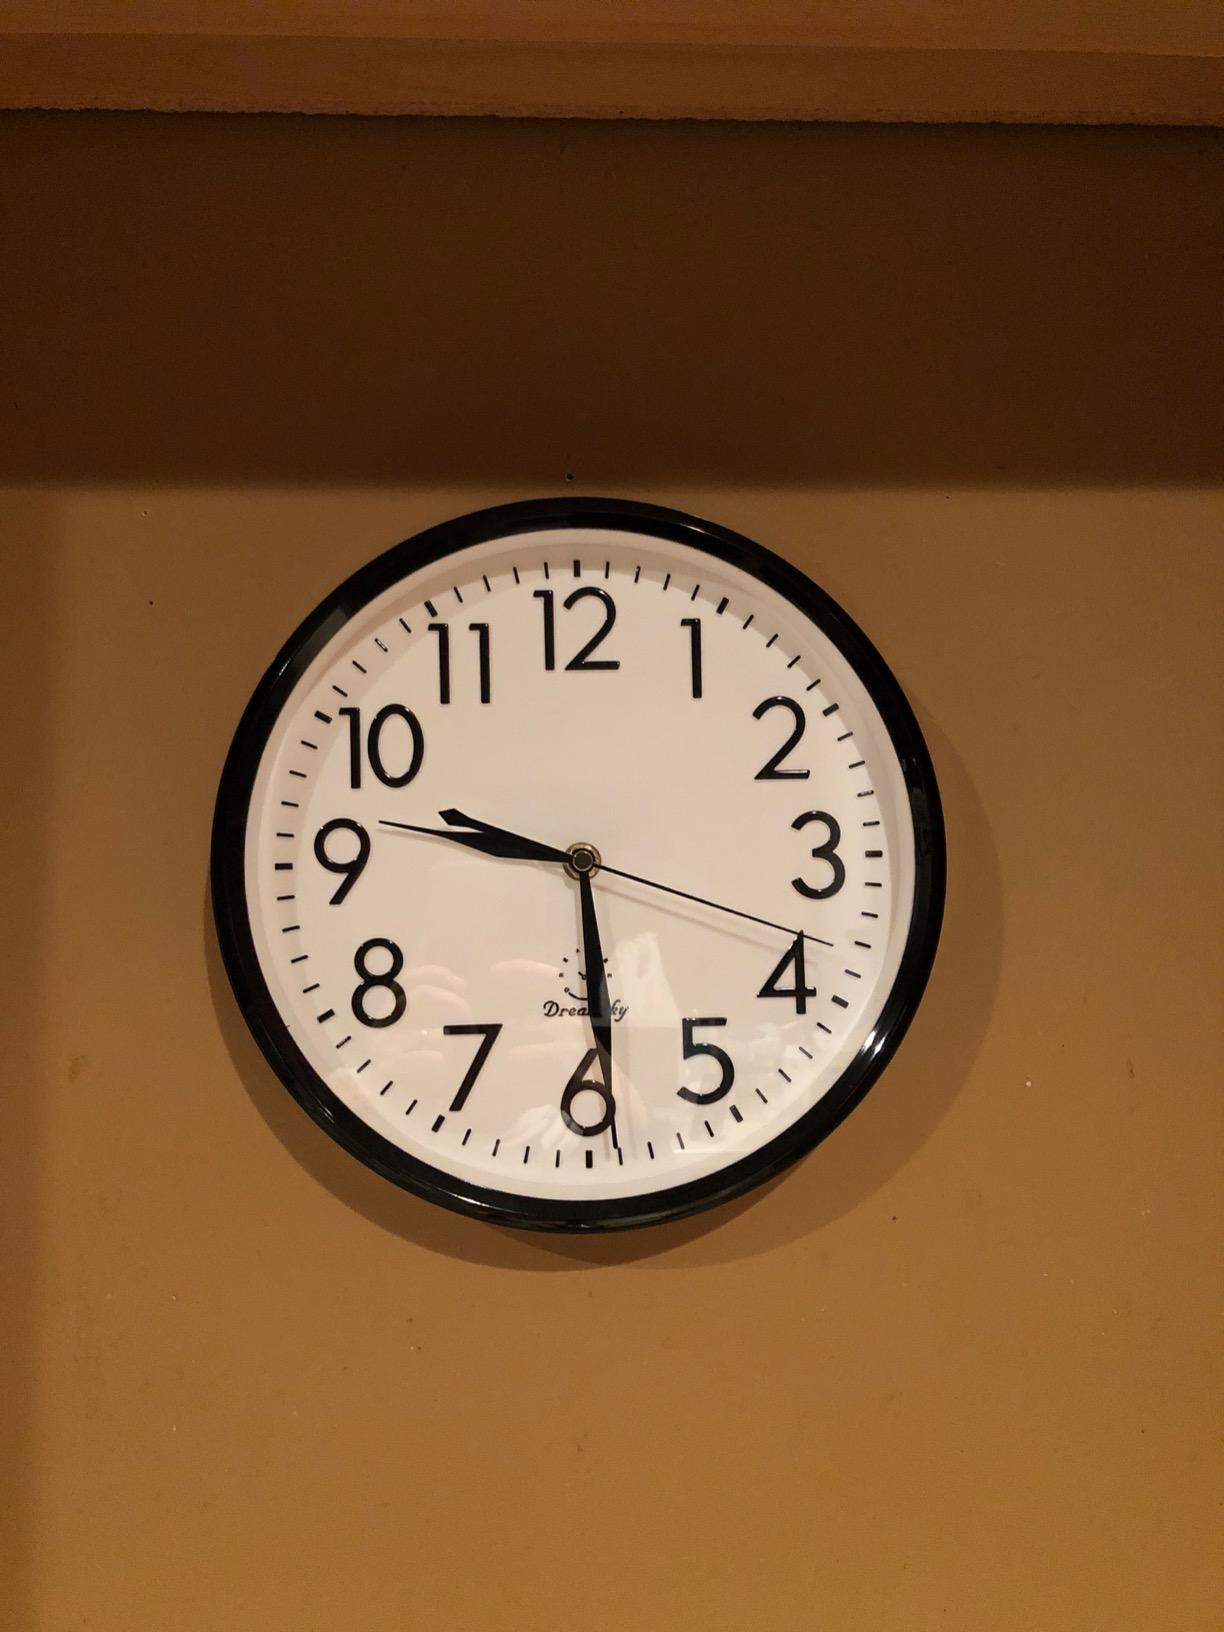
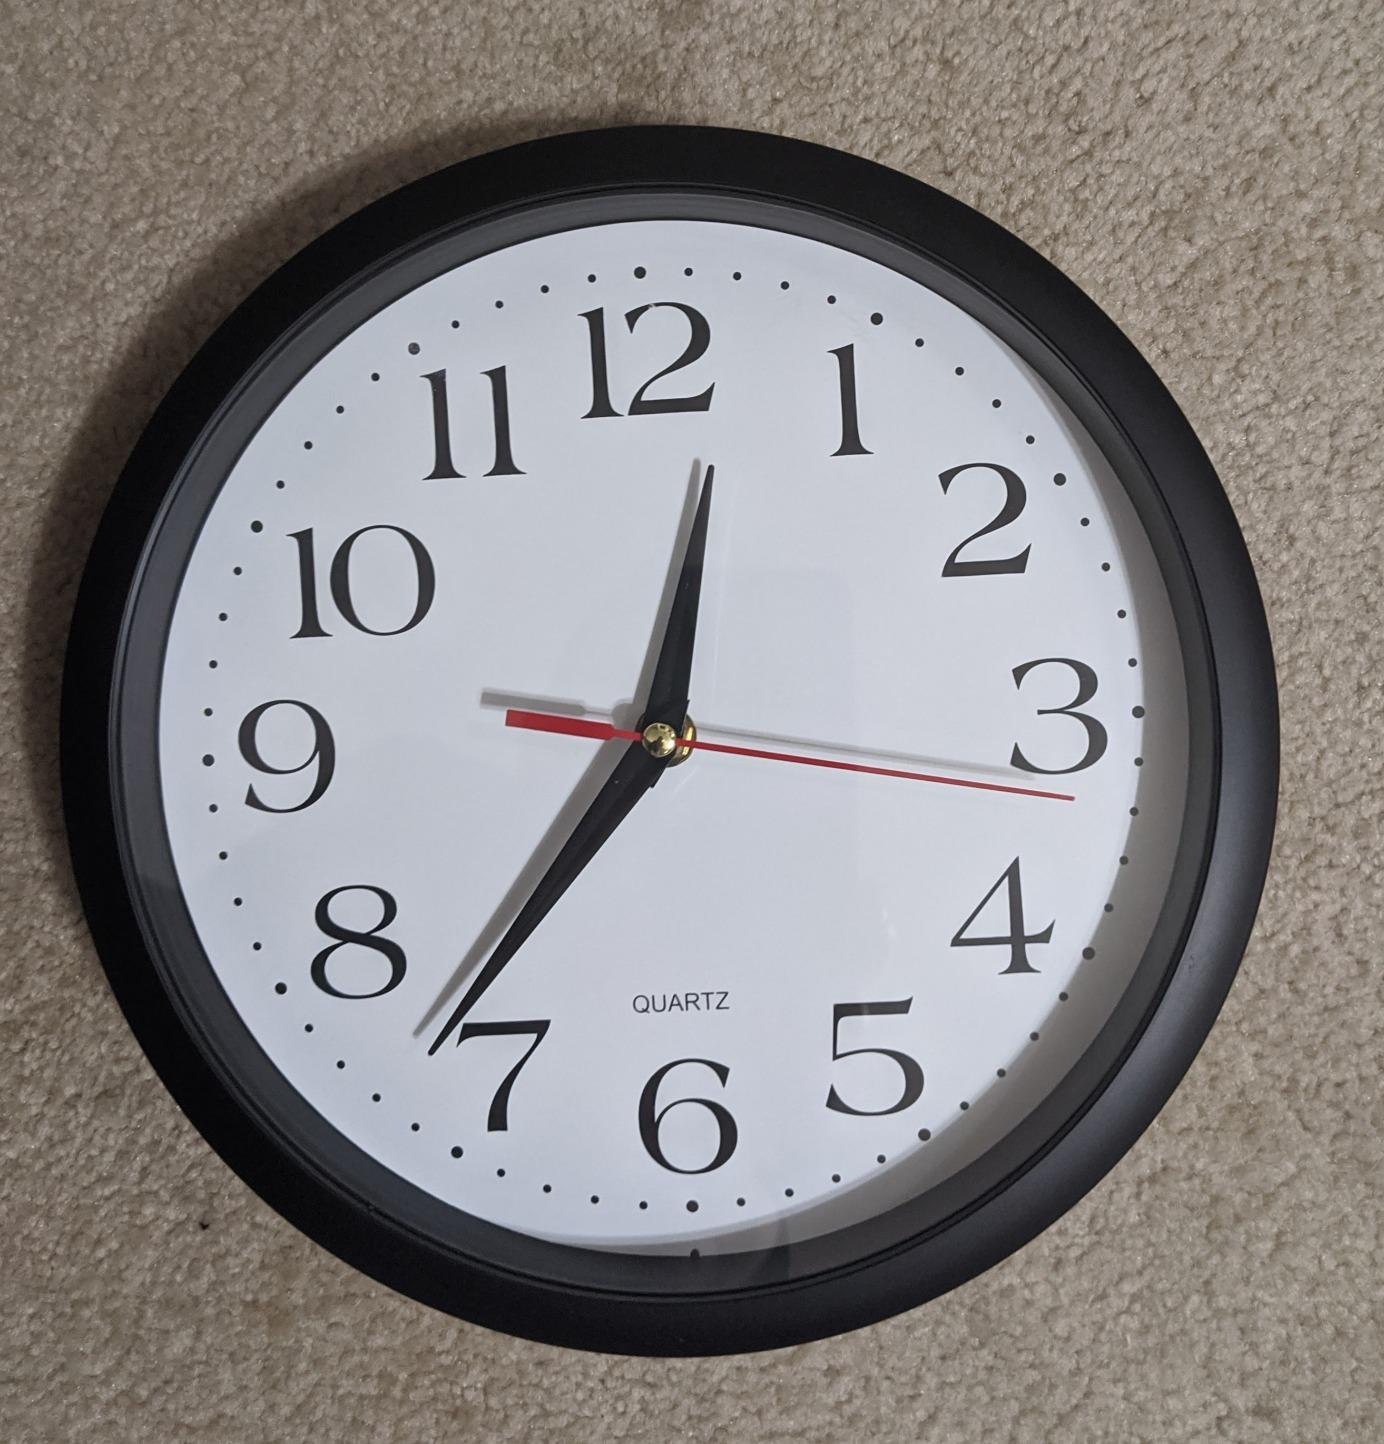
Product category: clock
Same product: no